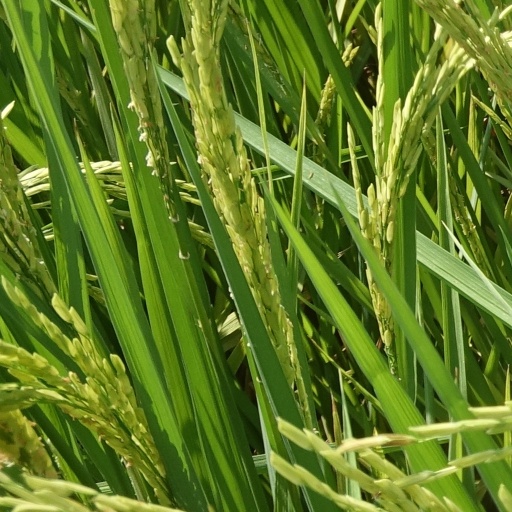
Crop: rice